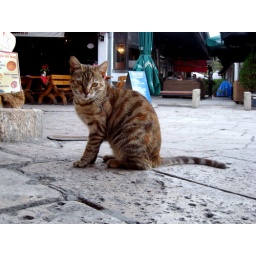
We were surrounded by cute kittens while eating lunch, but this one was the prize.